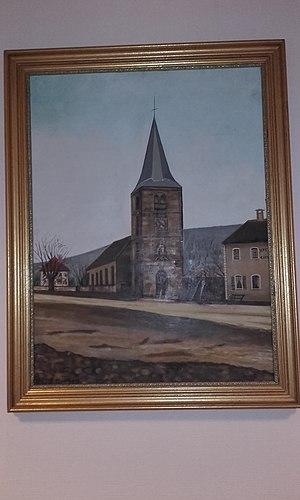
Vosges, Saulxures-sur-Moselotte
L'église Saint-Prix de Saulxures-sur-Moselotte est une église catholique du XIXᵉ siècle, qui présente une architecture de style néo-gothique, enrichie par un apport successif de styles différents, offrant un chevauchement harmonieux entre les époques.